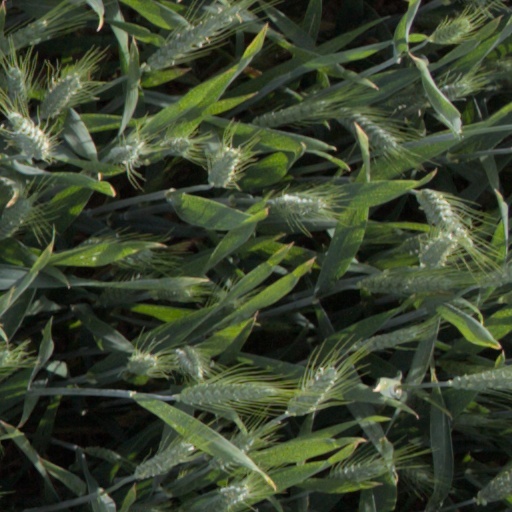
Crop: wheat